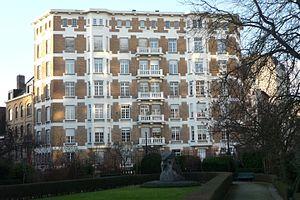
Immeuble Art Déco situé à Saint-Josse-ten-Noode (Bruxelles) au Square Armand Steurs, 21.
Oscar Simon est un architecte et géomètre belge qui œuvra dans la région bruxelloise entre la fin du XIXᵉ siècle et le début du XXᵉ siècle.
Le square Armand Steurs, situé à Saint-Josse-ten-Noode, est un square bruxellois œuvre de l'architecte Eugène Dhuicque et du paysagiste Jules Janlet. Il commence avenue Paul Deschanel et se termine rue des Moissons. Une station Villo!, la station n°153 Square Armand Steurs, se trouve à côté du square.